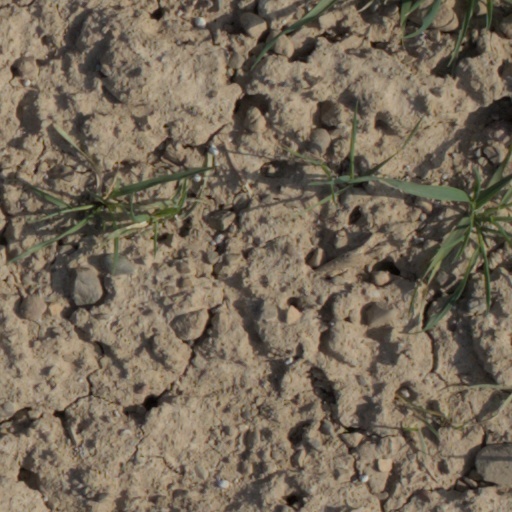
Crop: wheat